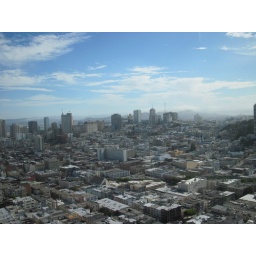
A day walking around SF. Random pictures of beautiful building and steetsA day walking around San Francisco. Random pictures of beautiful streets and buildings.